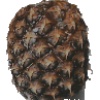
Label: Pineapple 1